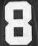
Number: 8